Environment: real
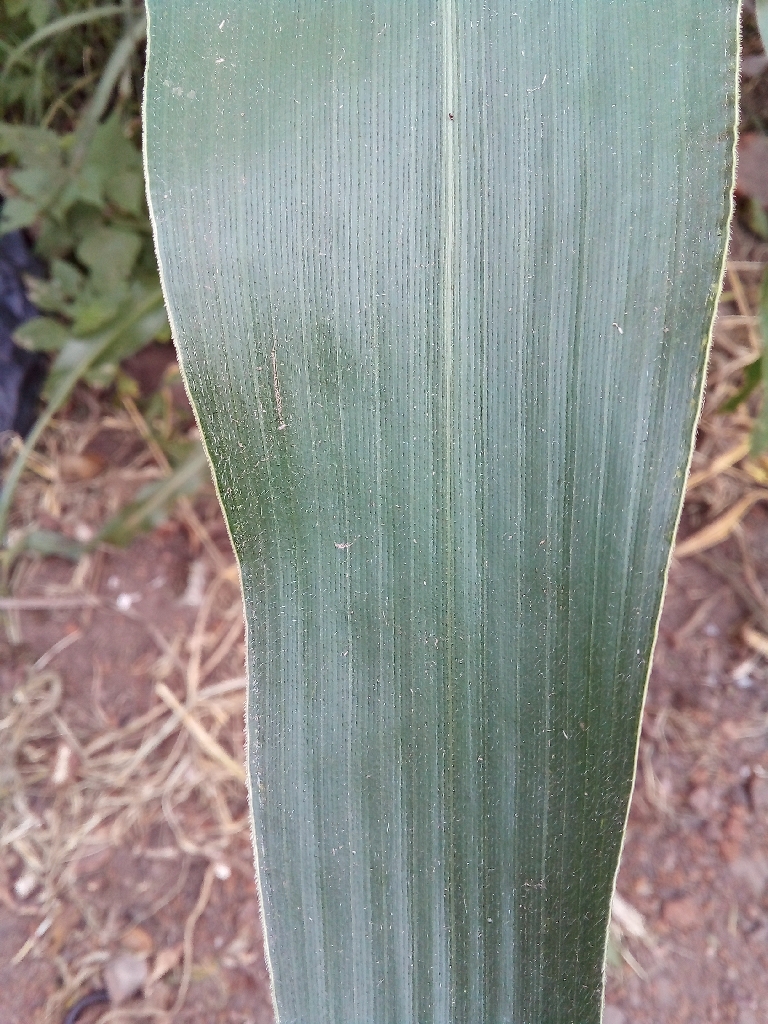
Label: healthy